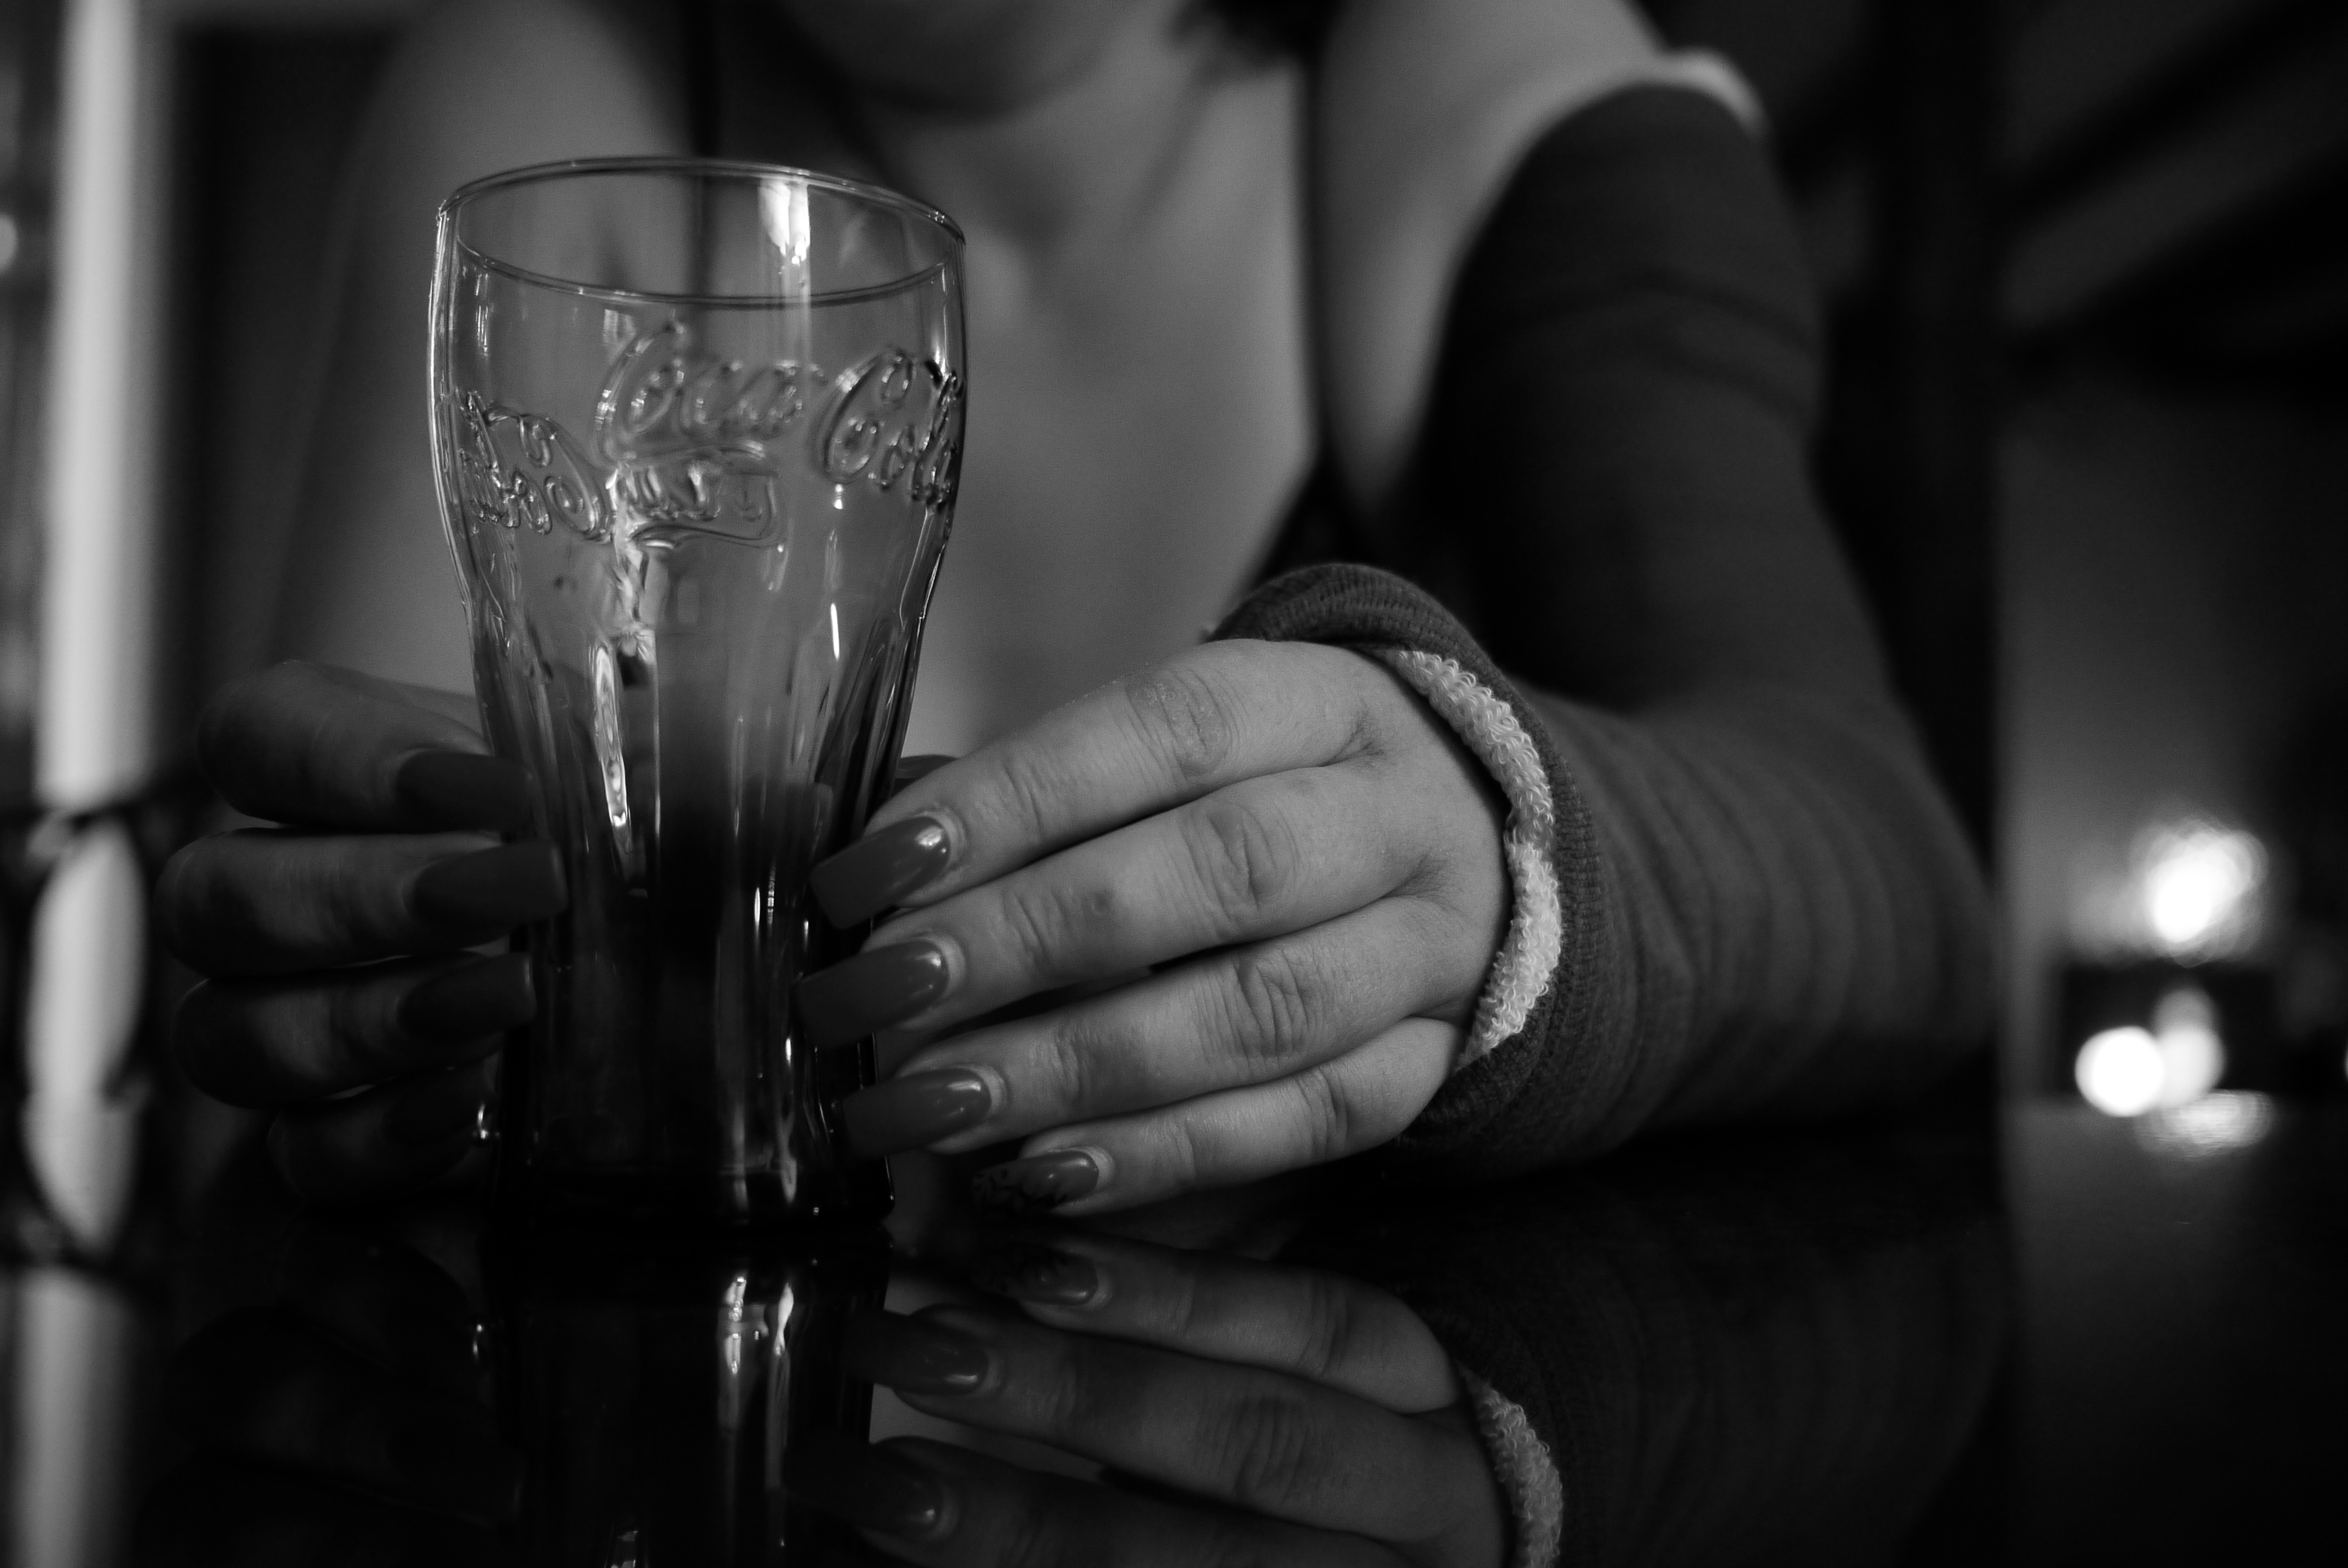
hand, black and white, white, street, photography, glass, ebook, finger, training, darkness, black, monochrome, close up, streetphotography, flickr, thomas, video, olympus, photograph, omd, fuji, leica, monochrom, leuthard, hcb, thomasleuthard, streettogs, sense, monochrome photography, film noir